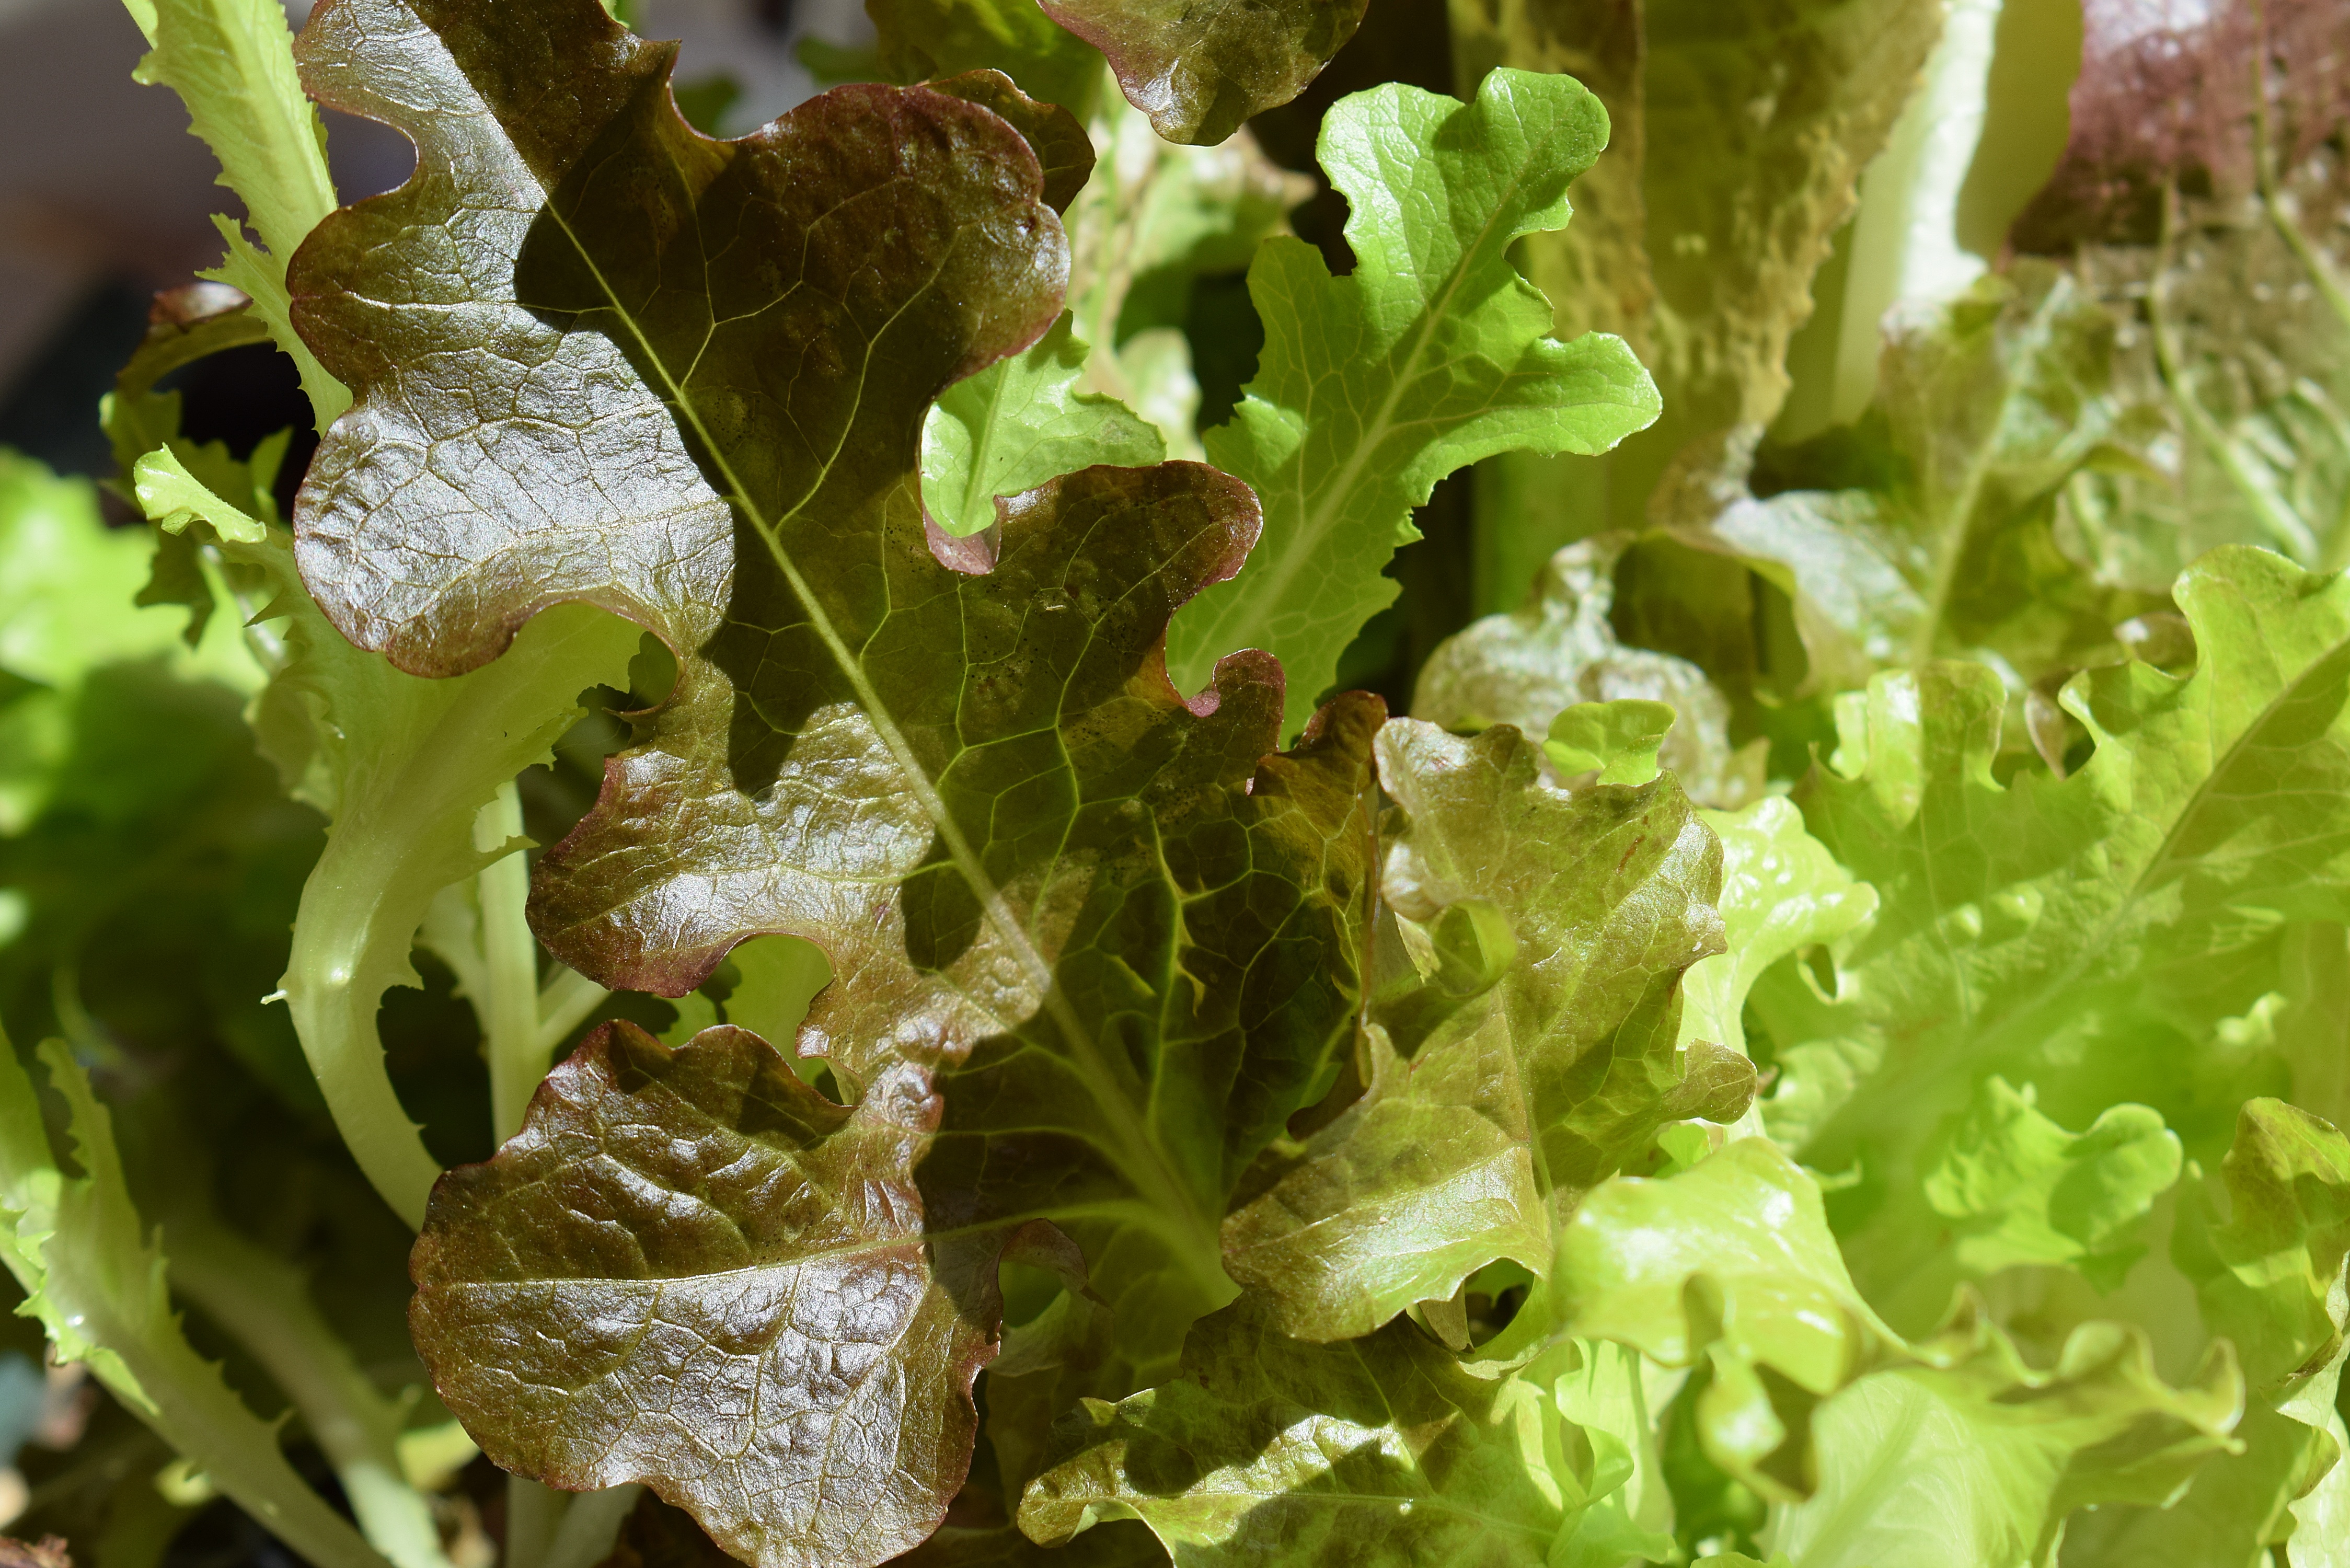
nature, plant, leaf, flower, food, salad, spring, green, red, produce, vegetable, garden, healthy, lettuce, raw, brassica, flowering plant, annual plant, land plant, leaf vegetable, green edible